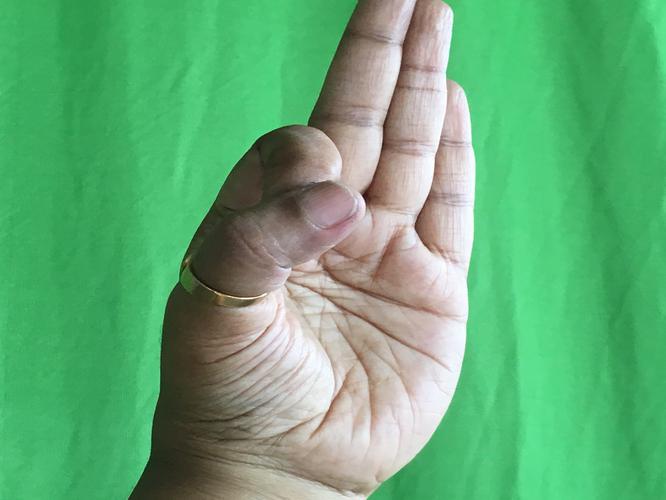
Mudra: Aralam
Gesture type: single_hand